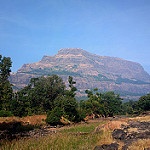
Label: mountain